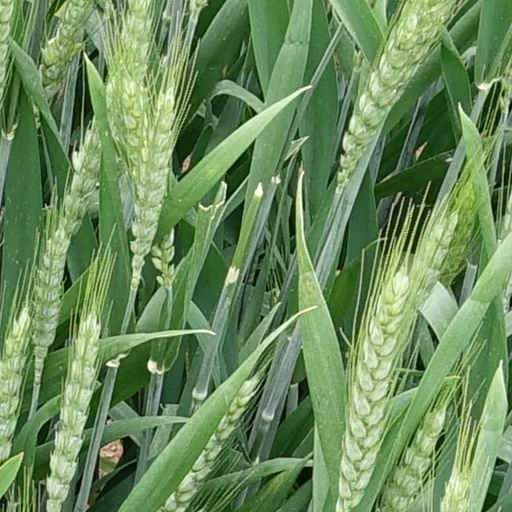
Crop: wheat